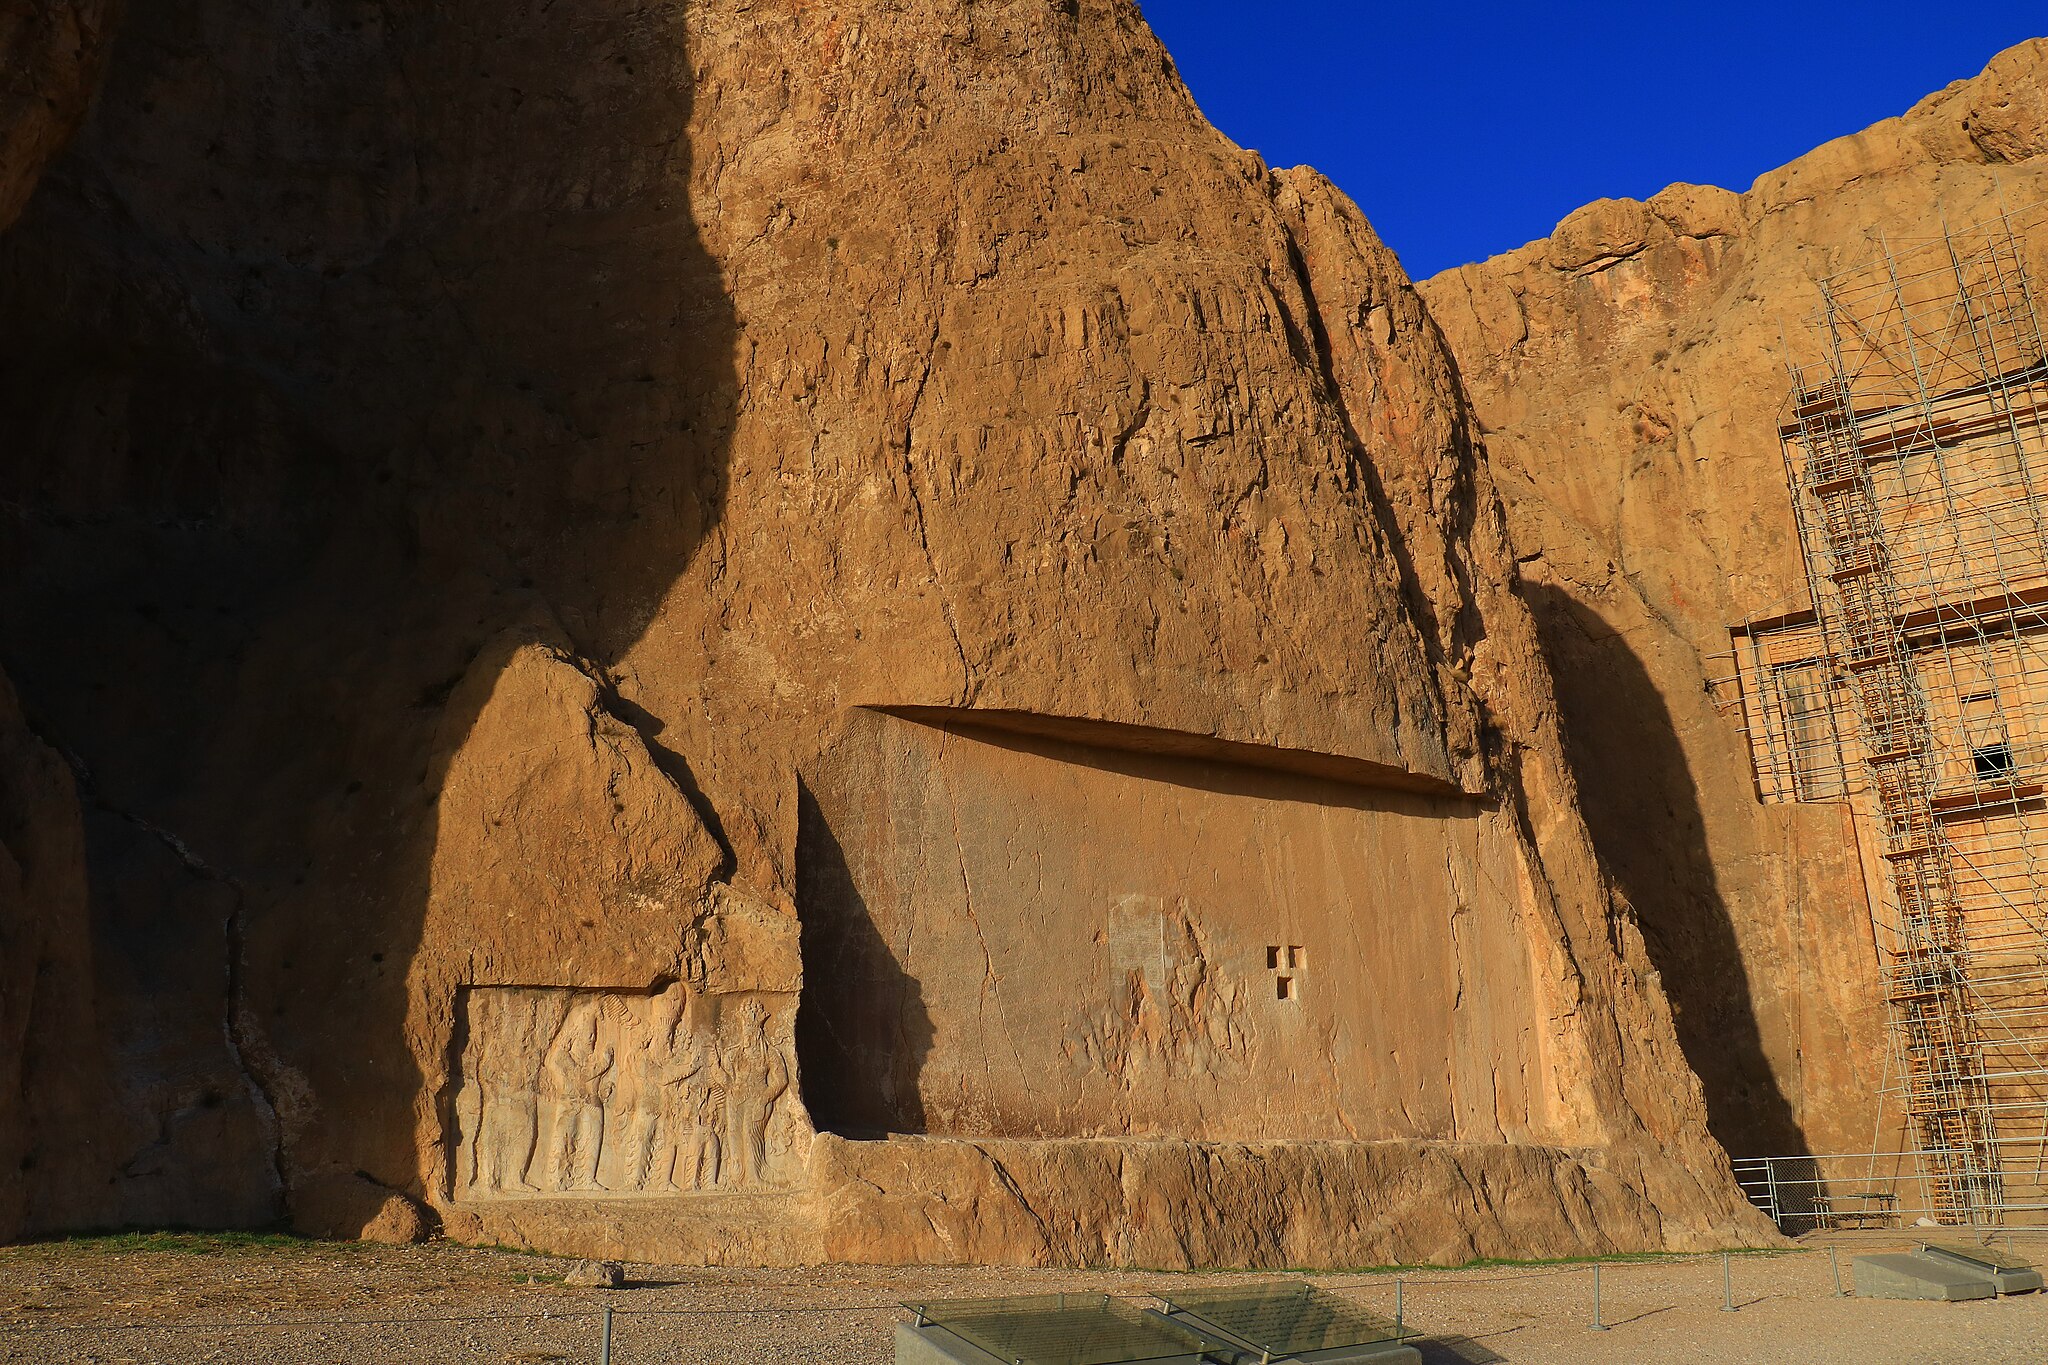
Title: Naghsh-e-Rostam2
Date: 2017-12-08 17:00:37
Categories: Blank surface in Naqsh-e Rustam, Images from Wiki Loves Monuments 2018, Self-published work, Cultural heritage monuments in Iran with known IDs, Uploaded via Campaign:wlm-ir, Images from Wiki Loves Monuments in Marvdasht, Iran photographs taken on 2017-12-08, Images from Wiki Loves Monuments 2018 in Iran